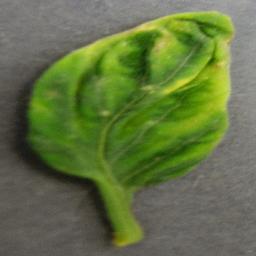
Label: Tomato___Tomato_Yellow_Leaf_Curl_Virus